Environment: real
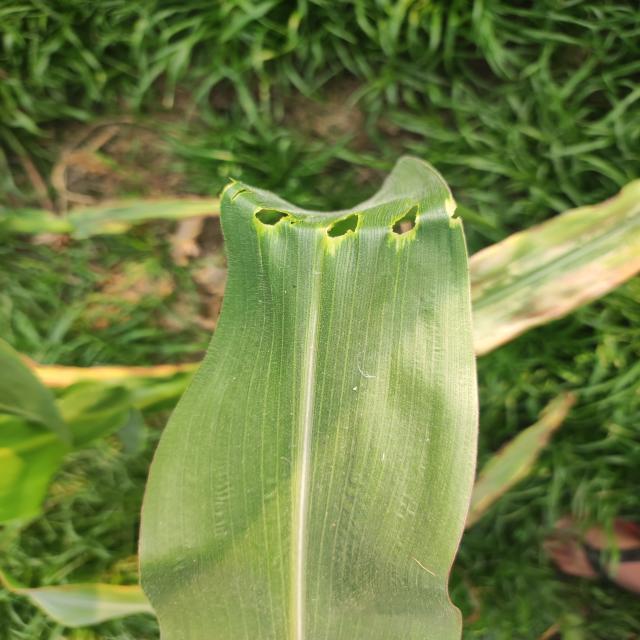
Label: fall_armyworm